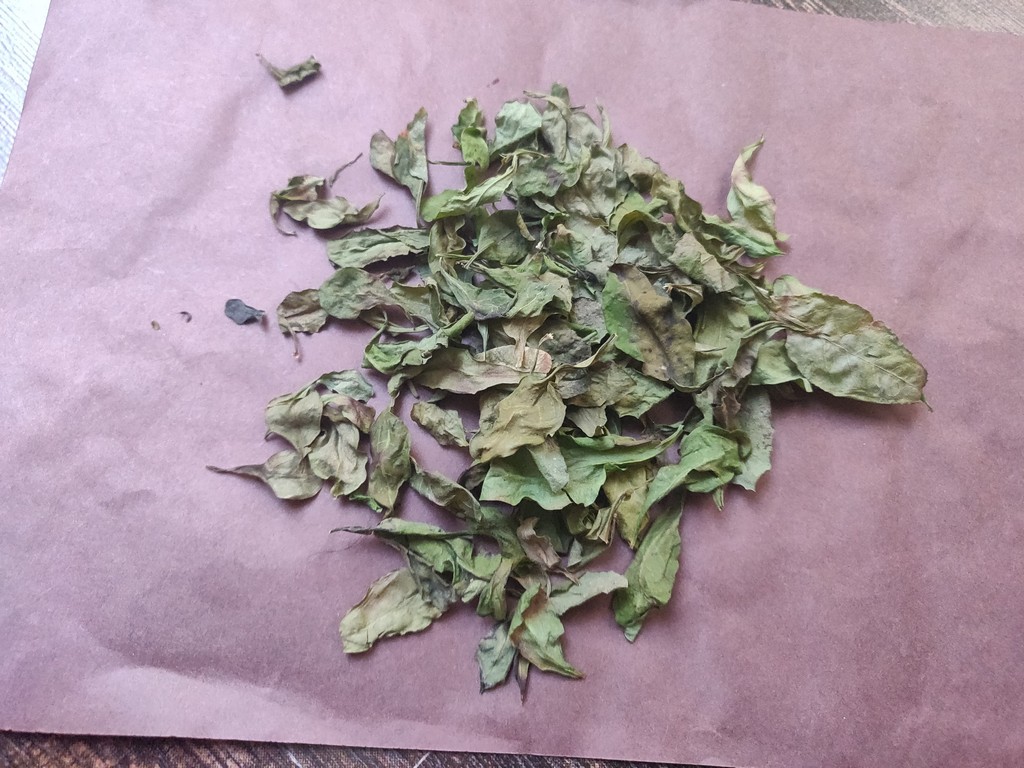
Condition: Dried
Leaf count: multiple
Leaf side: unknown